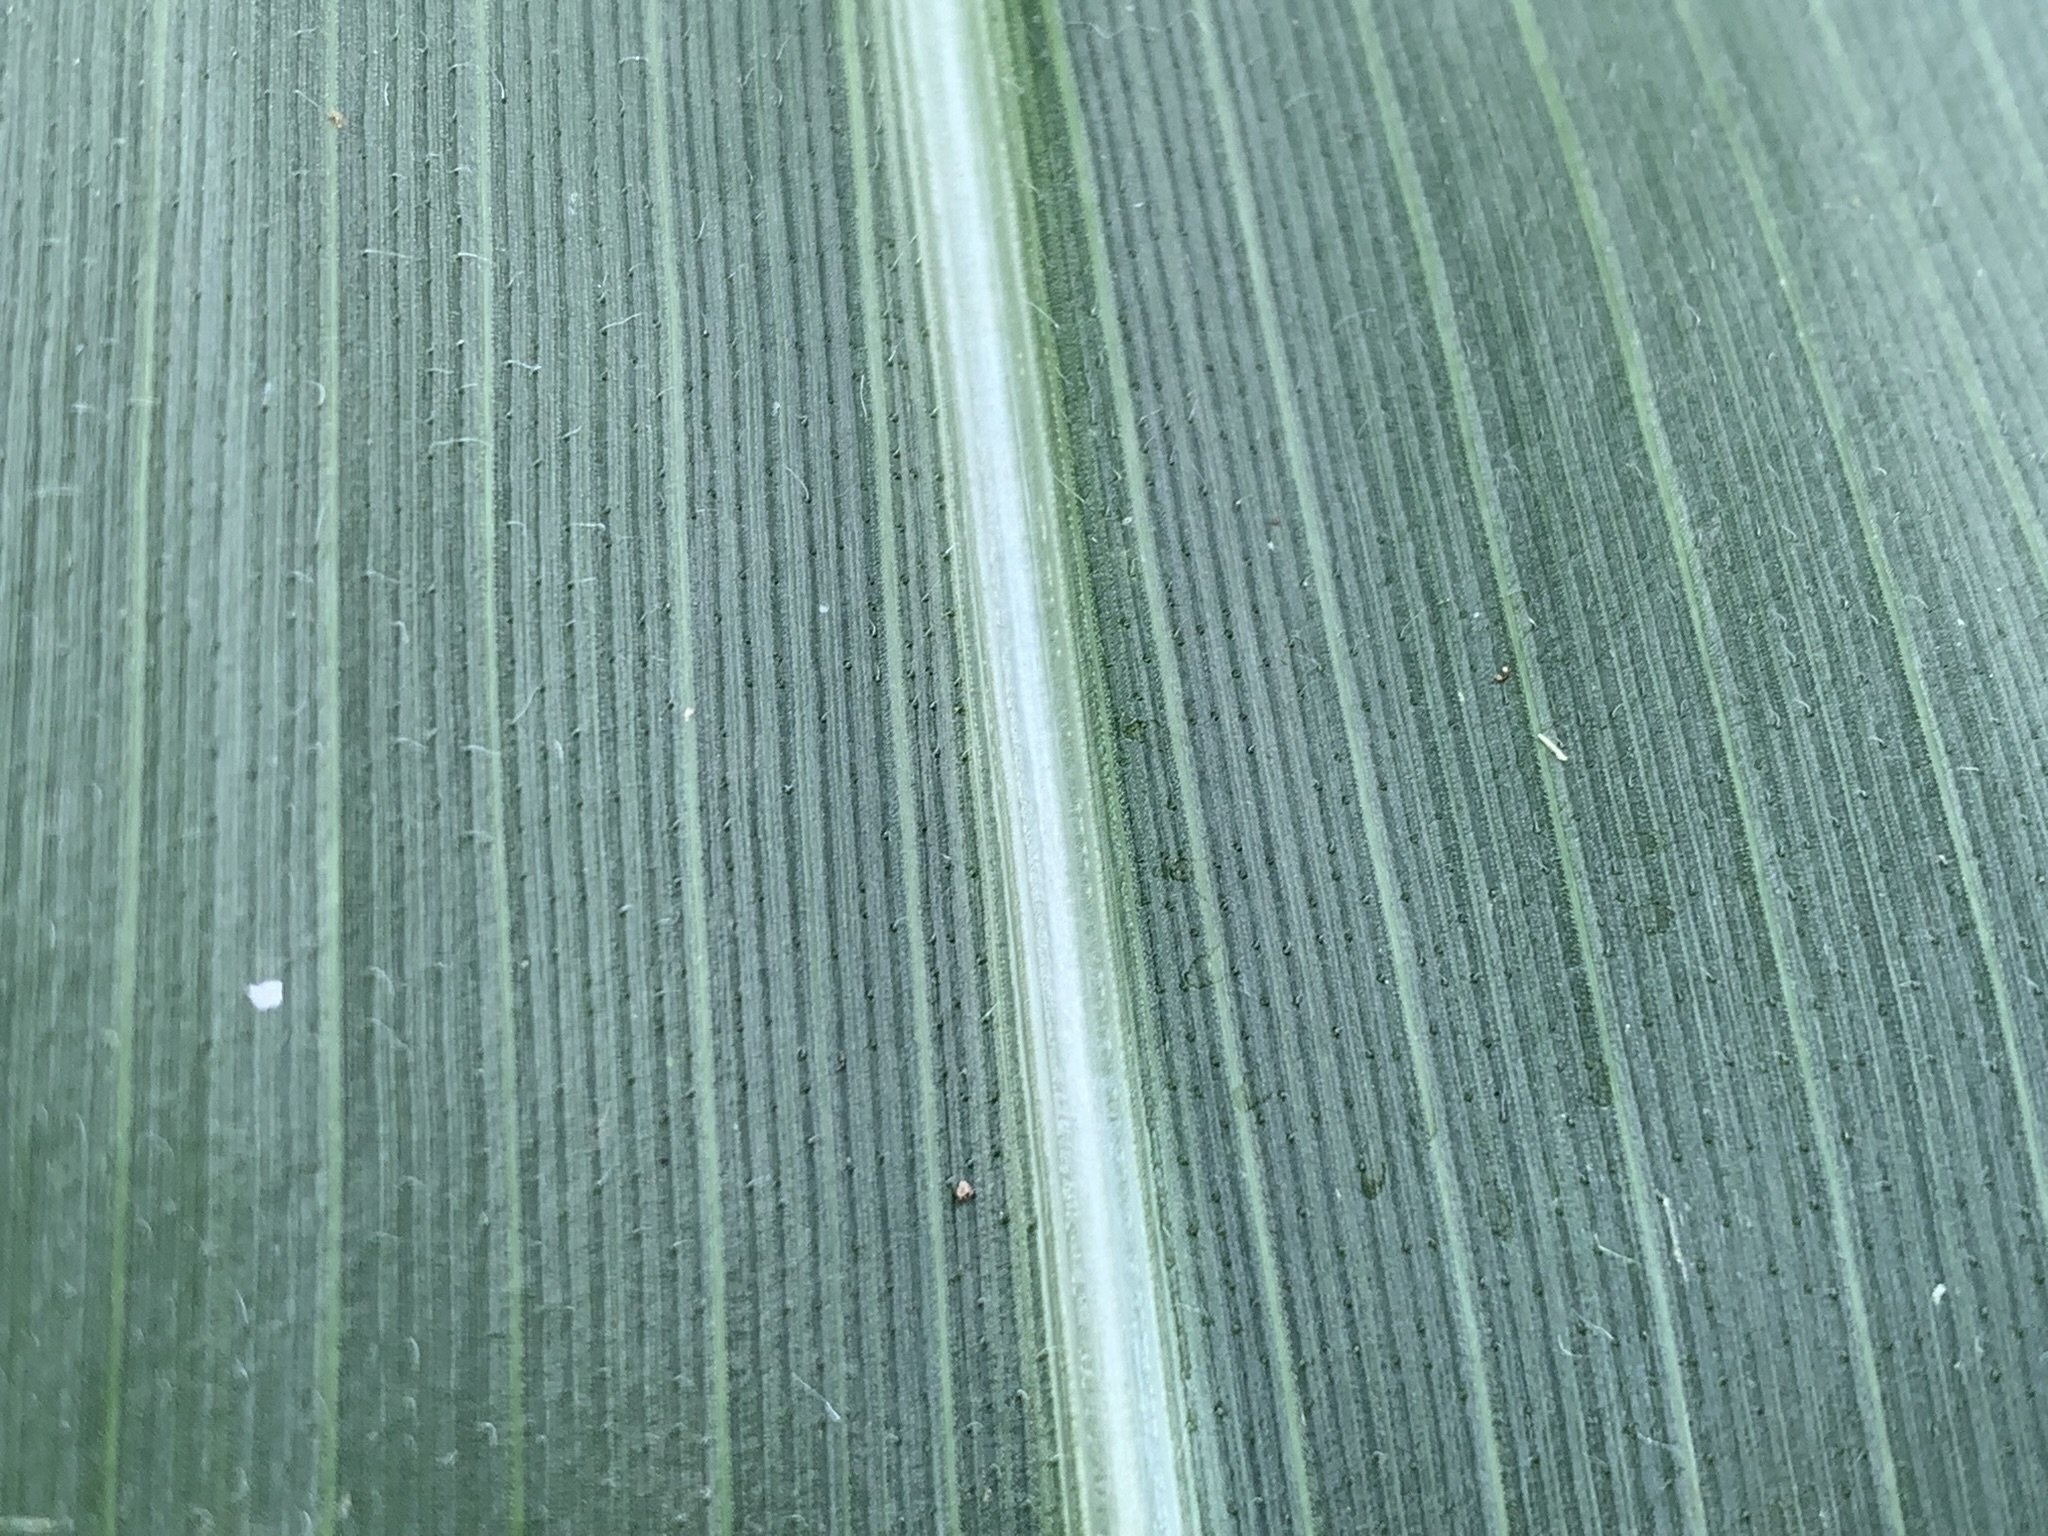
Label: Healthy